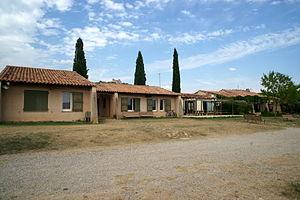
aérodrome de Fayence-Tourrettes, sud
Fayence est une commune française située dans le département du Var, en région Provence-Alpes-Côte d'Azur.